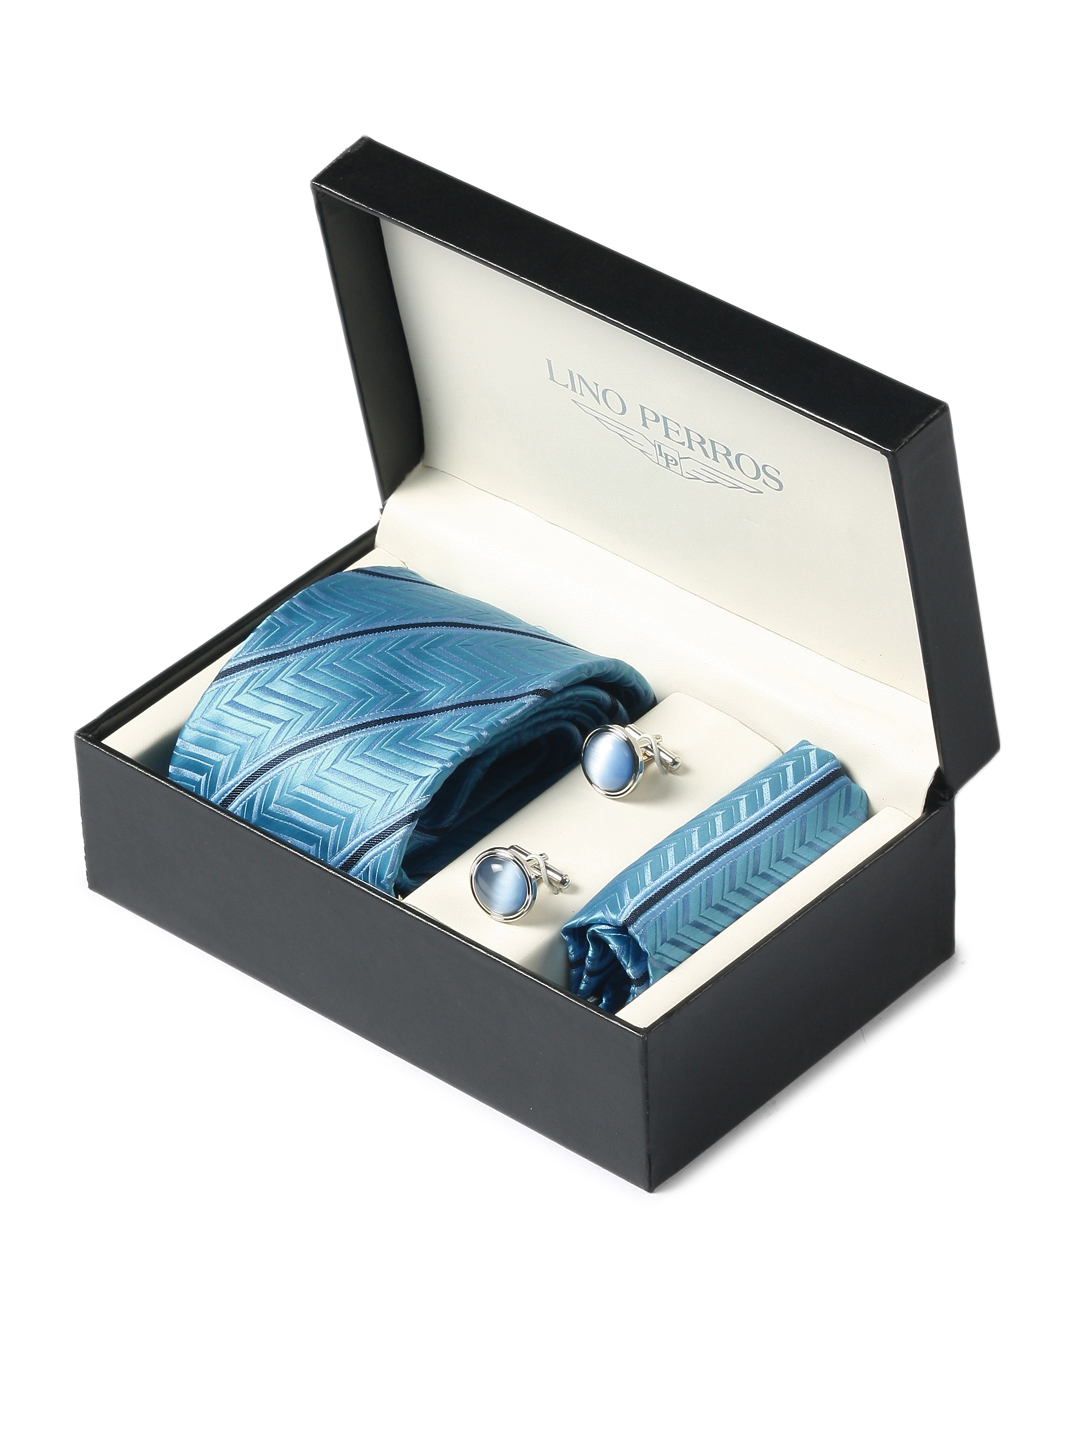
Lino Perros Men Formal Blue Accessory Gift Set
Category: Accessories / Accessories / Accessory Gift Set
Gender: Men
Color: Blue
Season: Winter 2015
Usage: Formal